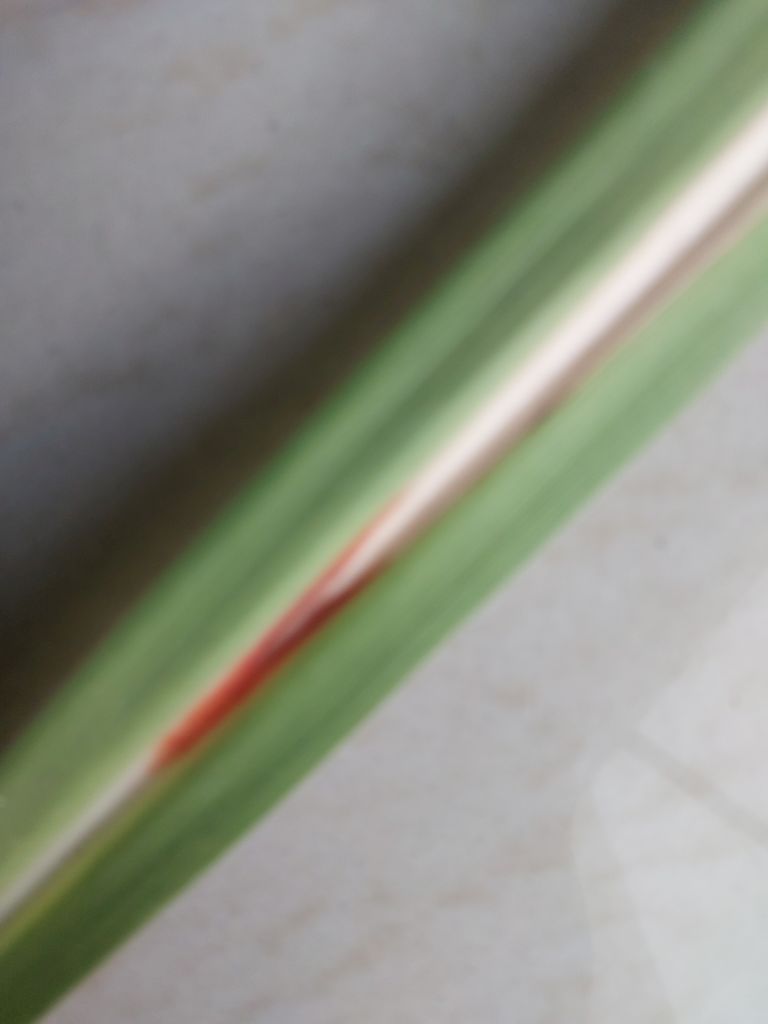
Label: Brown Spot